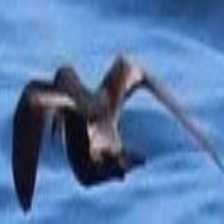
Species: ASHY STORM PETREL
Scientific name: OCEANODROMA HOMOCHROA